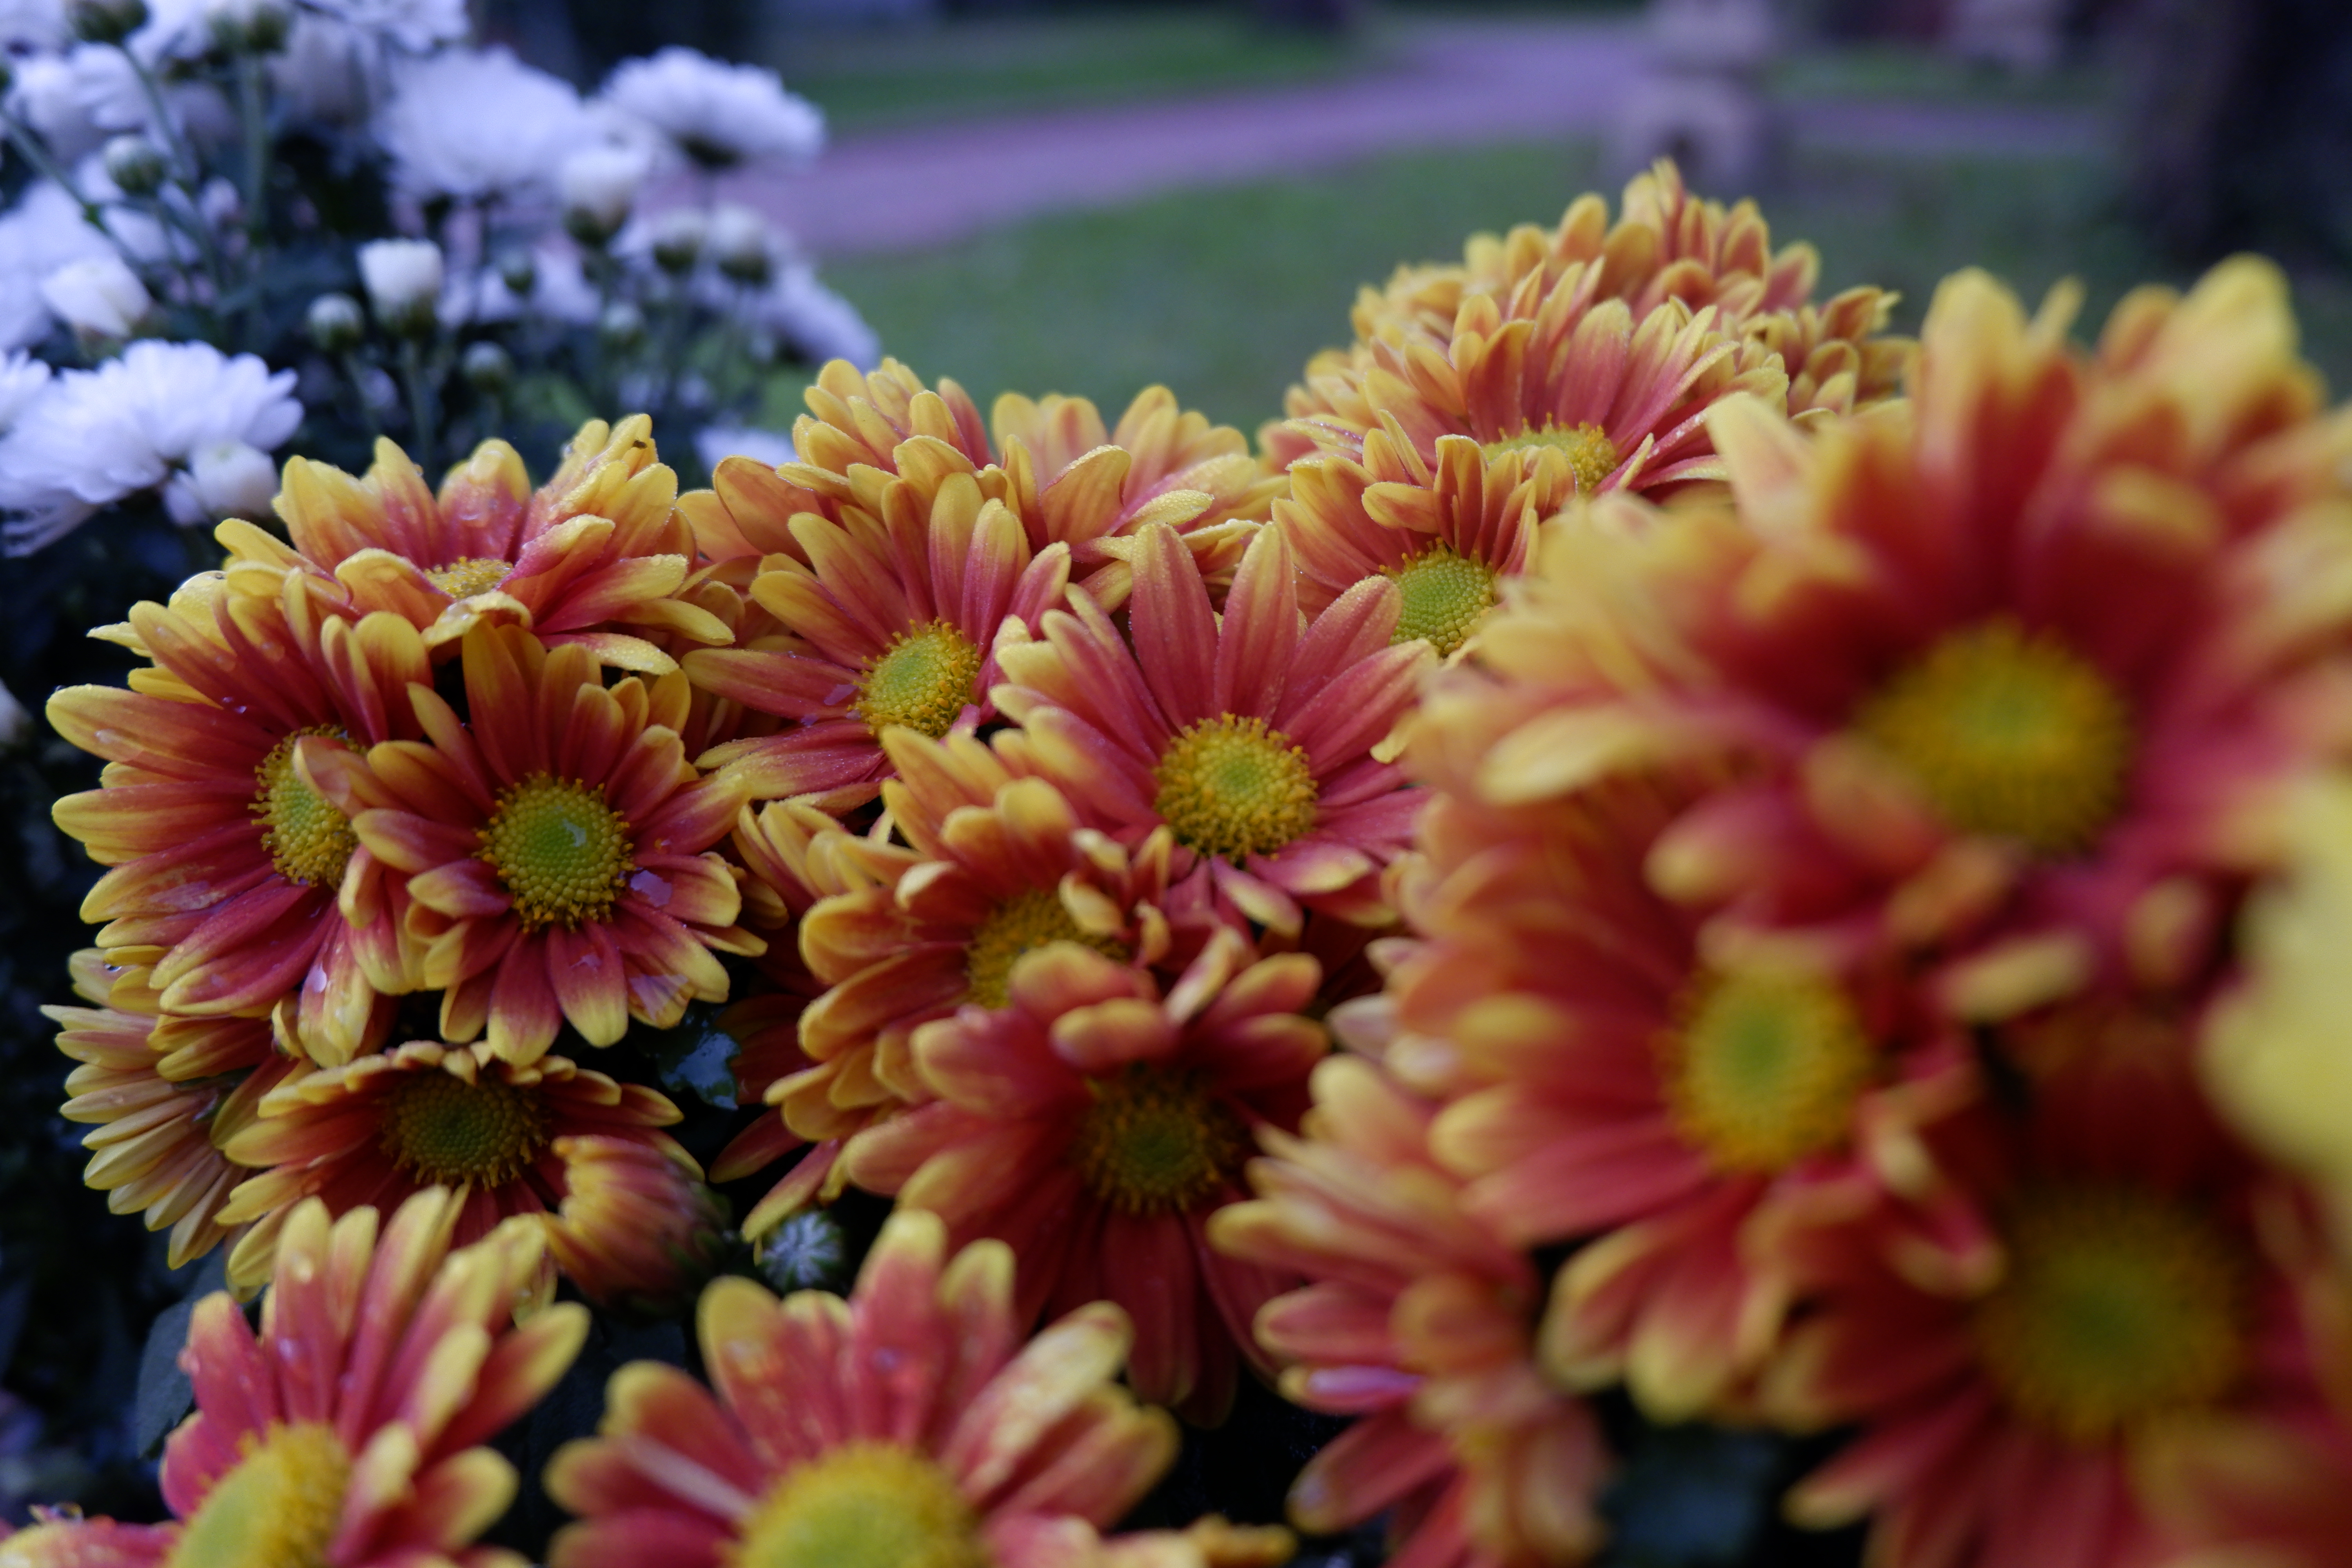
natural, tree, flowers, beautiful, flower, plant, flowering plant, chrysanths, petal, daisy family, spring, annual plant, floristry